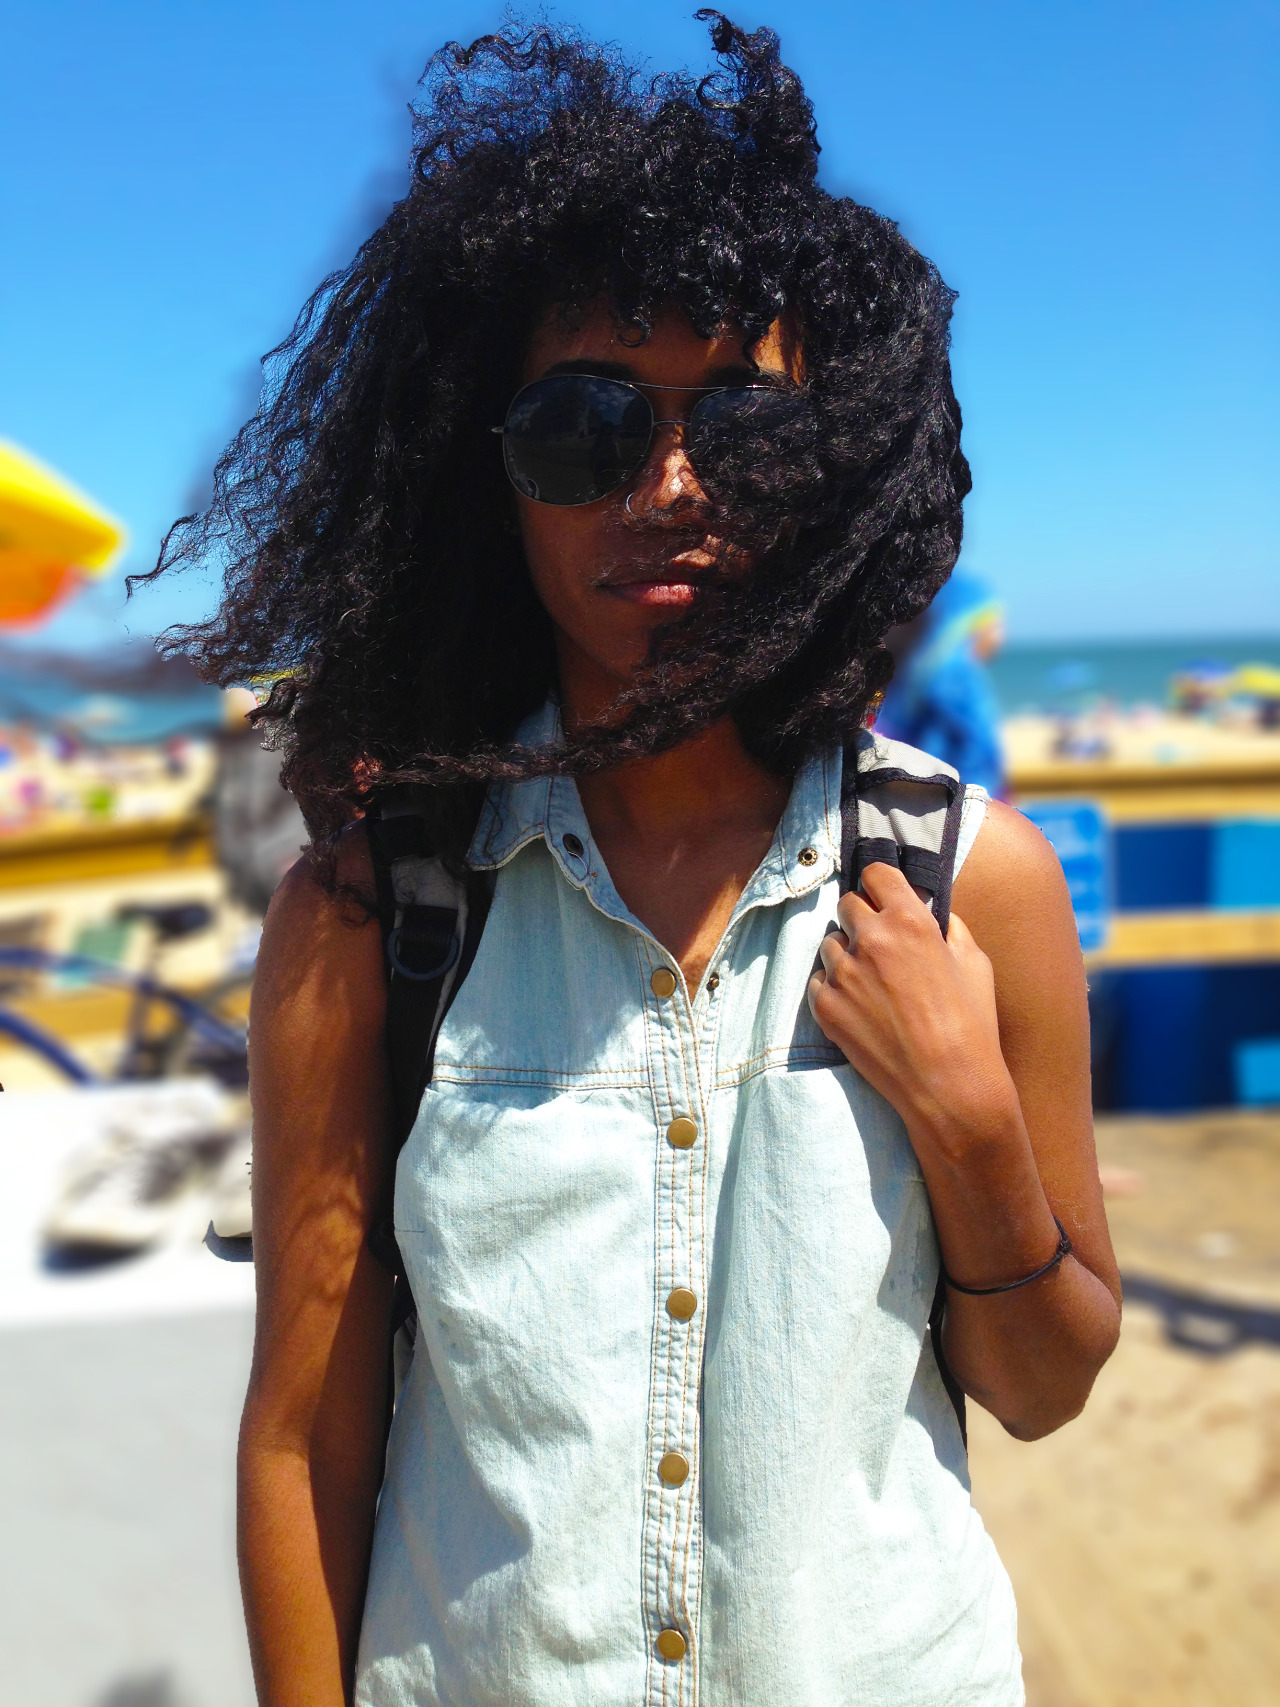
person, people, woman, hair, female, model, carnival, fashion, blue, clothing, lady, hairstyle, fun, sunglasses, glasses, beauty, shades, photo shoot